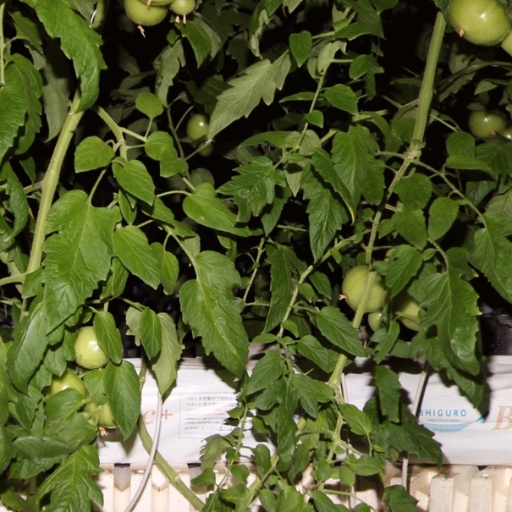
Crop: tomato